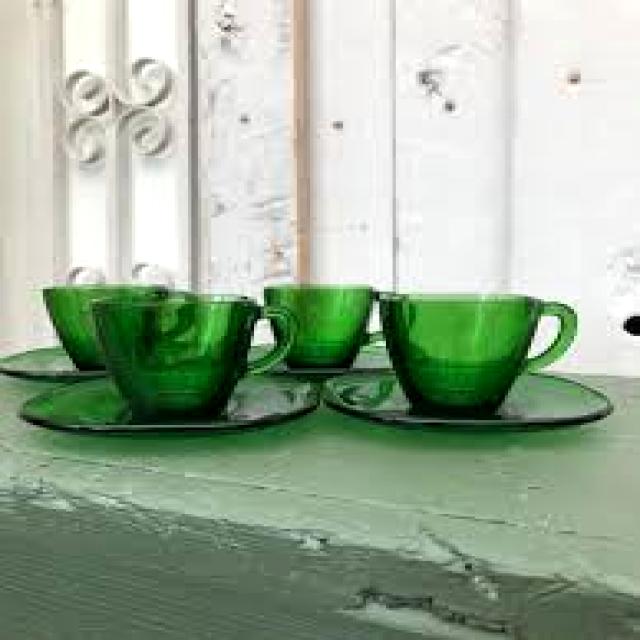
Label: Glass